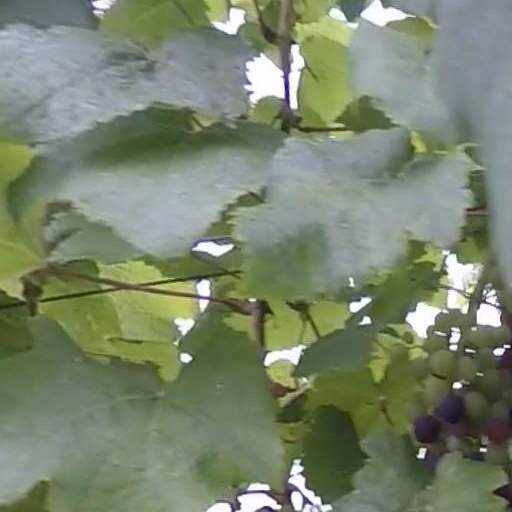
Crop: grape